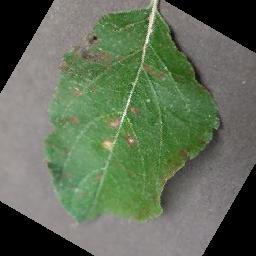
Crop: apple
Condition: cedar_rust